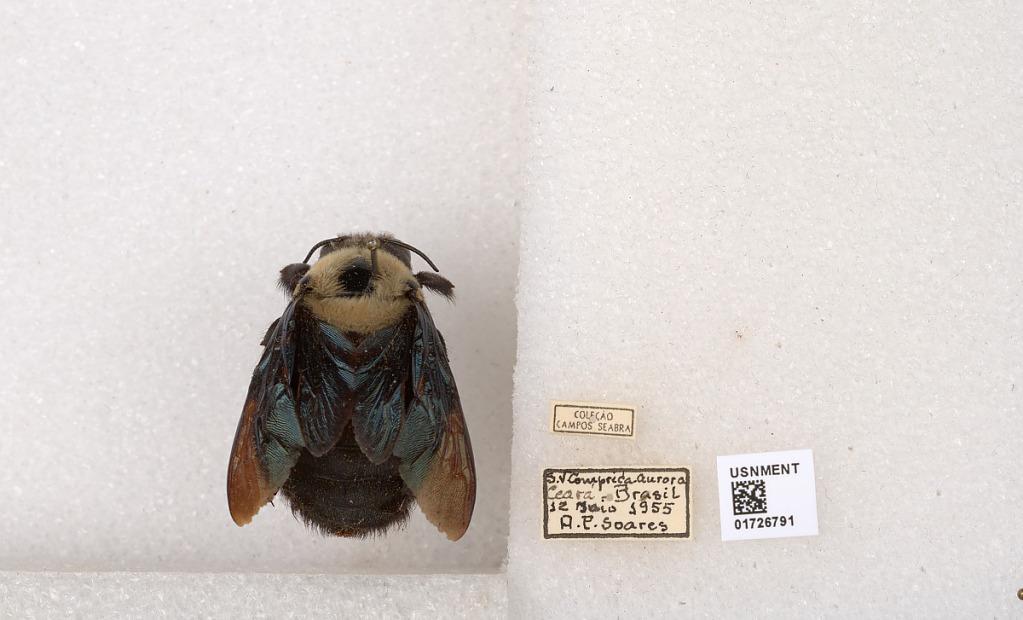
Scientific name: Xylocopa (Neoxylocopa) grisescens Lepeletier
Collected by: A. Soares
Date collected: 1955-5-12
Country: Brazil
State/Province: Ceara
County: Aurora
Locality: S.V. Compreda